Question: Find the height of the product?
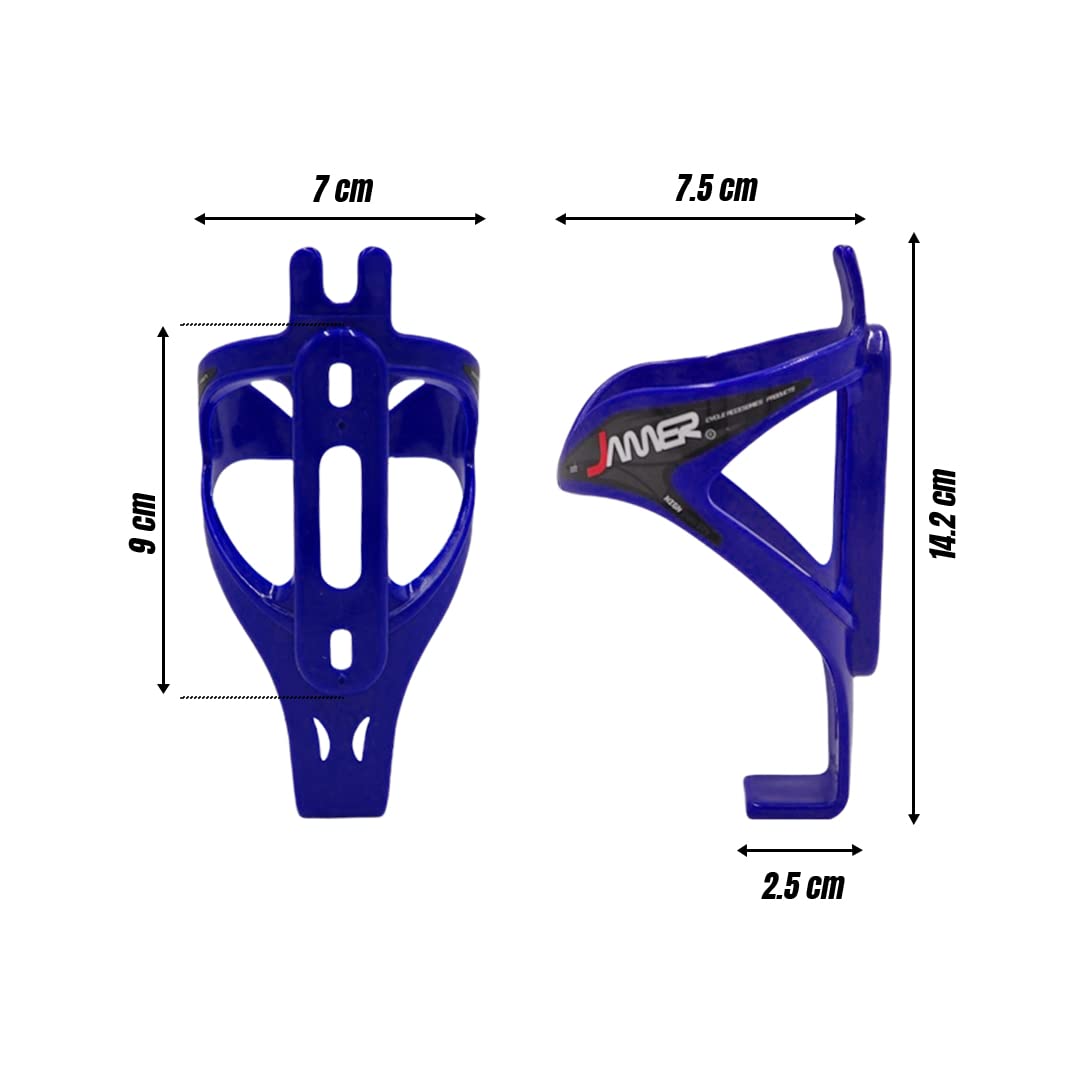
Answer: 14.2 centimetre